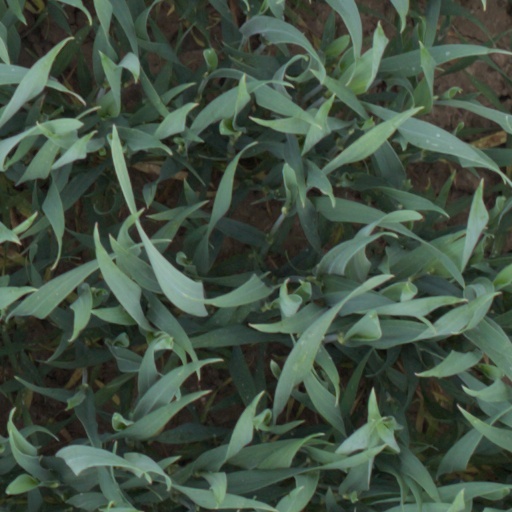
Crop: wheat